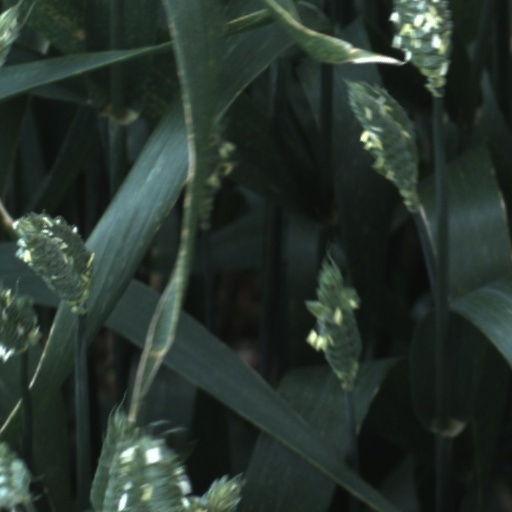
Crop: wheat